Cannabis cultivation

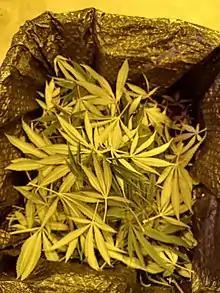
Fan leaves in a trash receptacle

Like most plants, cannabis has the potential for vegetative propagation, with the most common and simple method being cutting. Cutting is characterized as a cloning method, since the derived plants have identical DNA to the "mother plants".